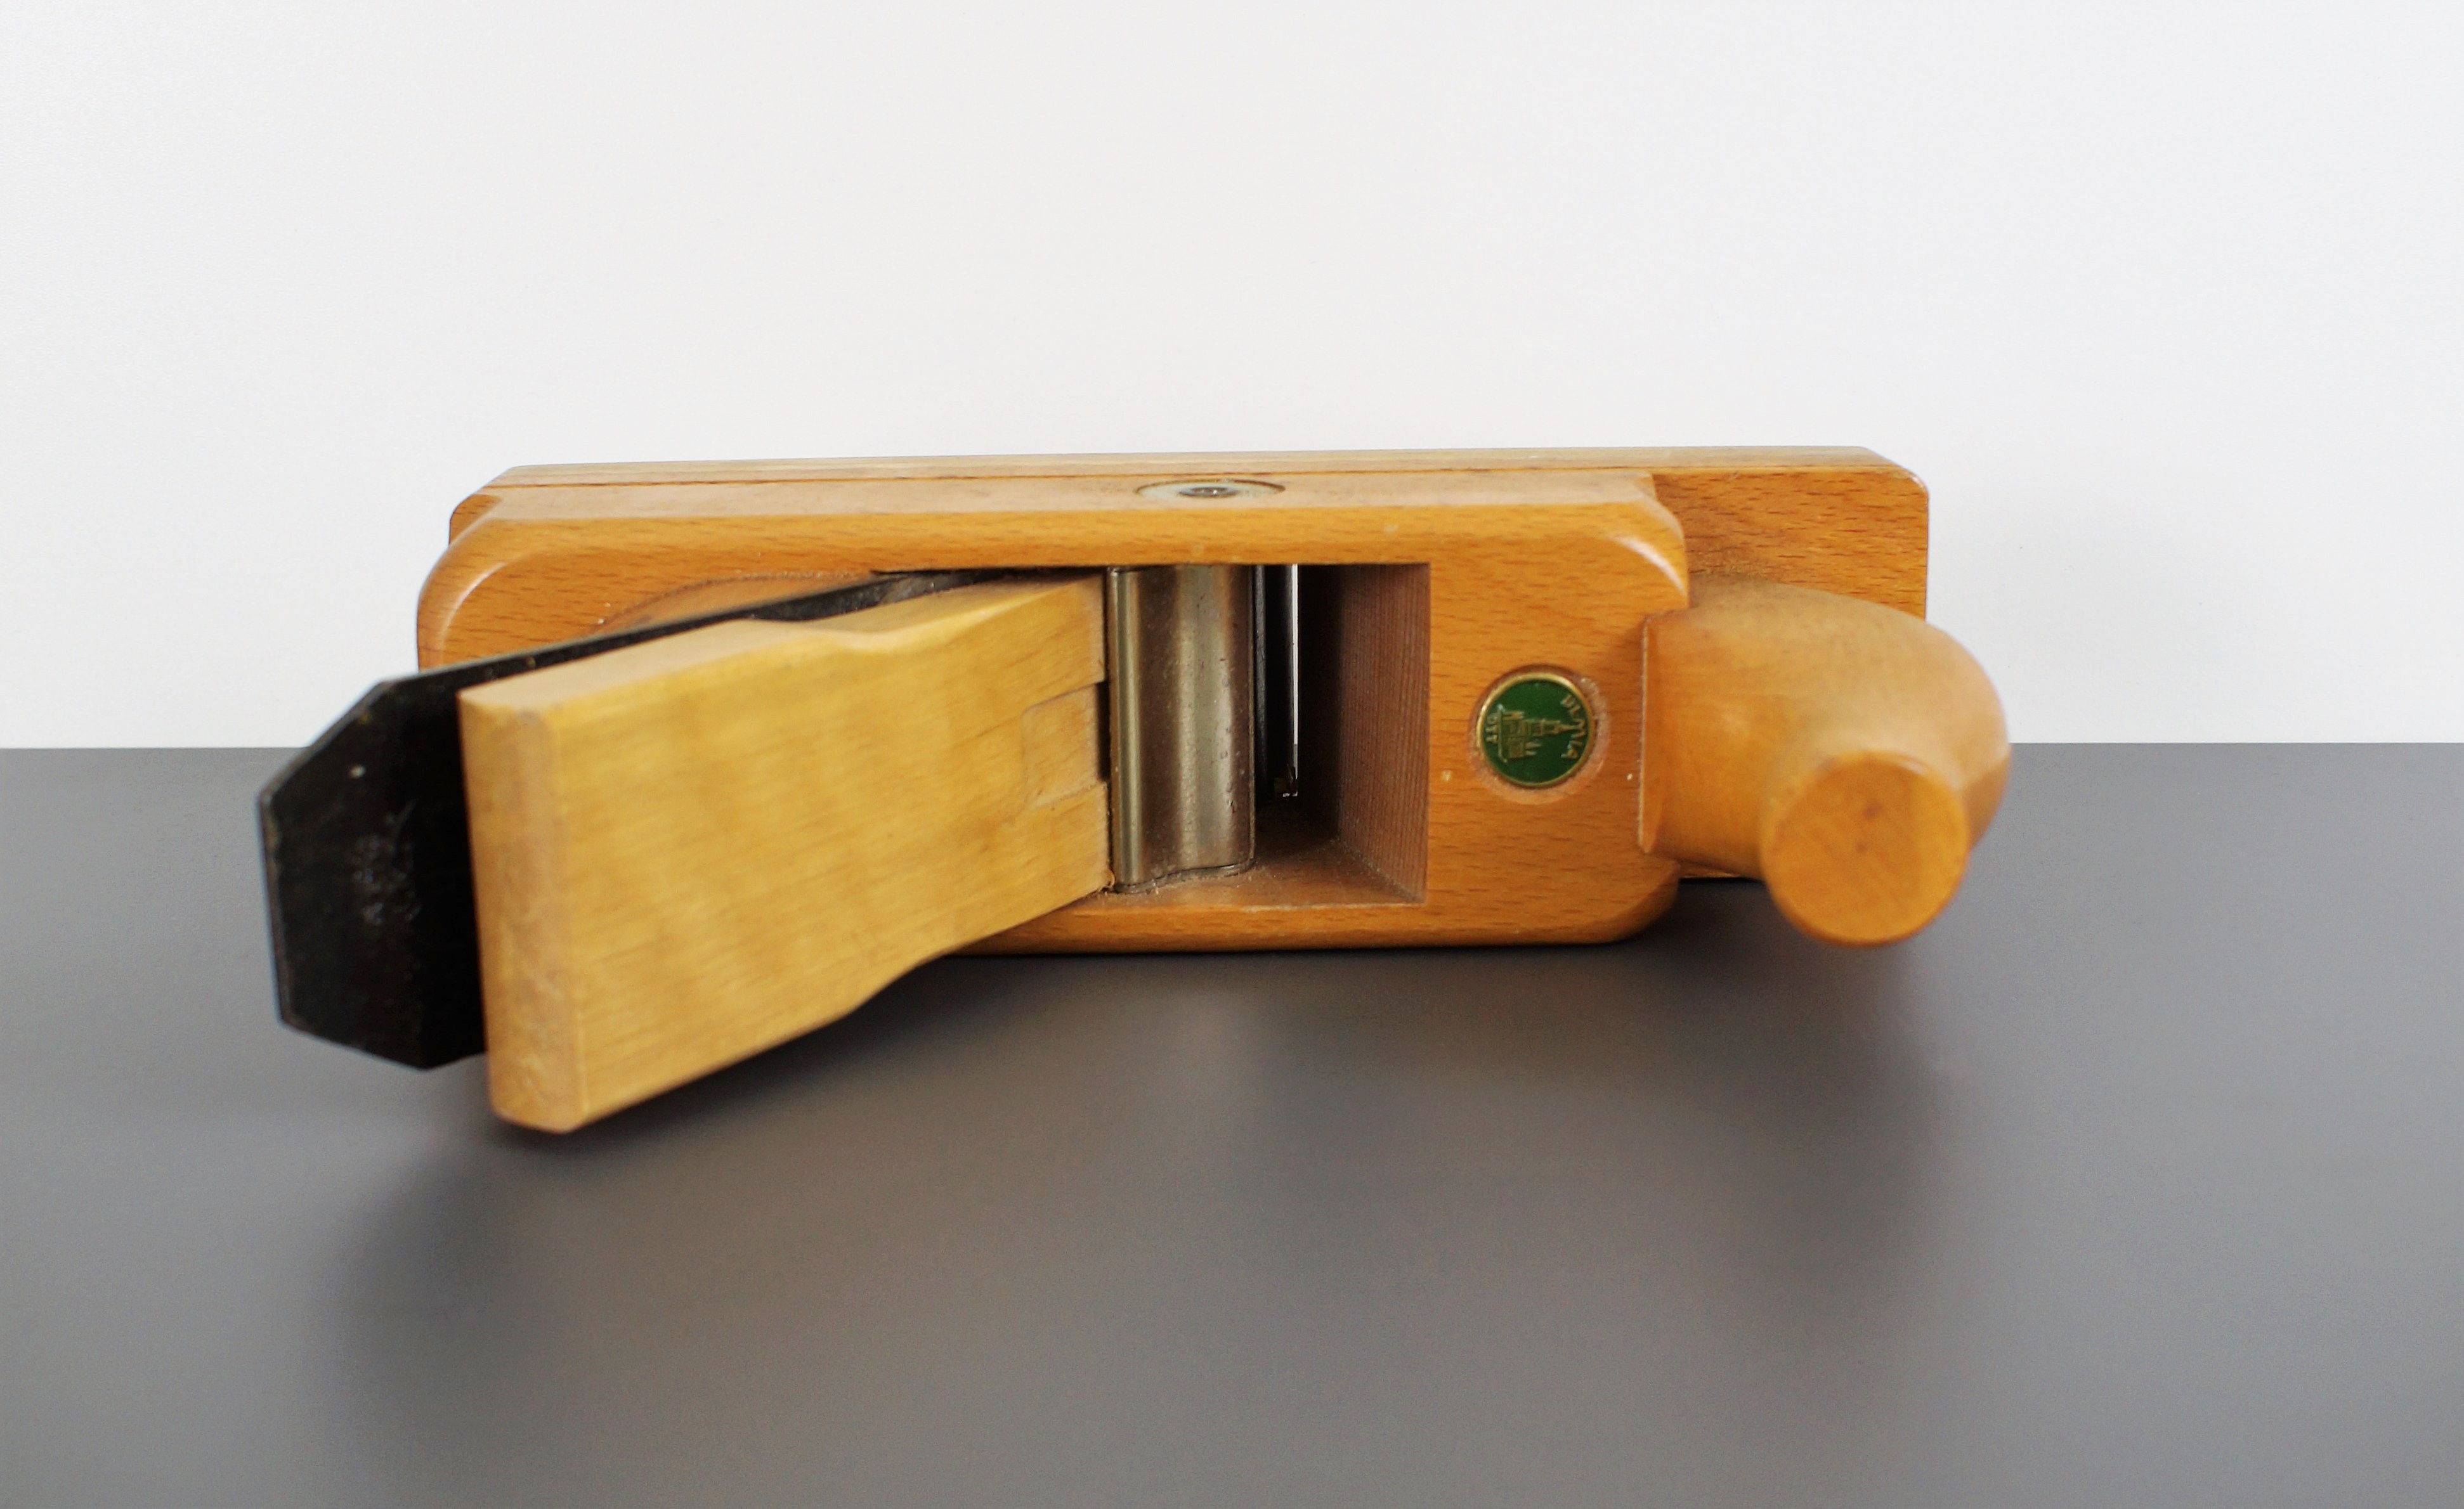
wood, guitar, tool, craft, room, toy, wood work, carpenter, planer, woodworking, carpentry, edit, craftsmen, woodworks, wood cutting, schreiner, wood planer, furniture makers